Emil Sildnes

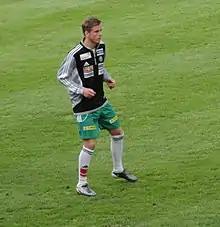
Sildnes with Hamkam in 2011

Emil Sildnes (born 29 January 1993) is a Norwegian footballer who plays as a midfielder for Åsane Fotball in OBOS-ligaen.